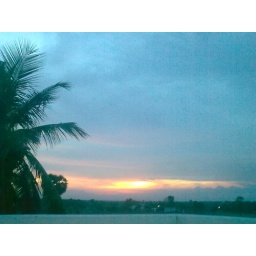
This yellow and gray clouds are beautiful in the evening